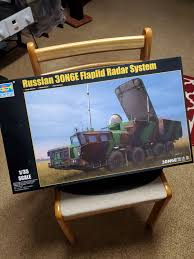
Label: Air Defense